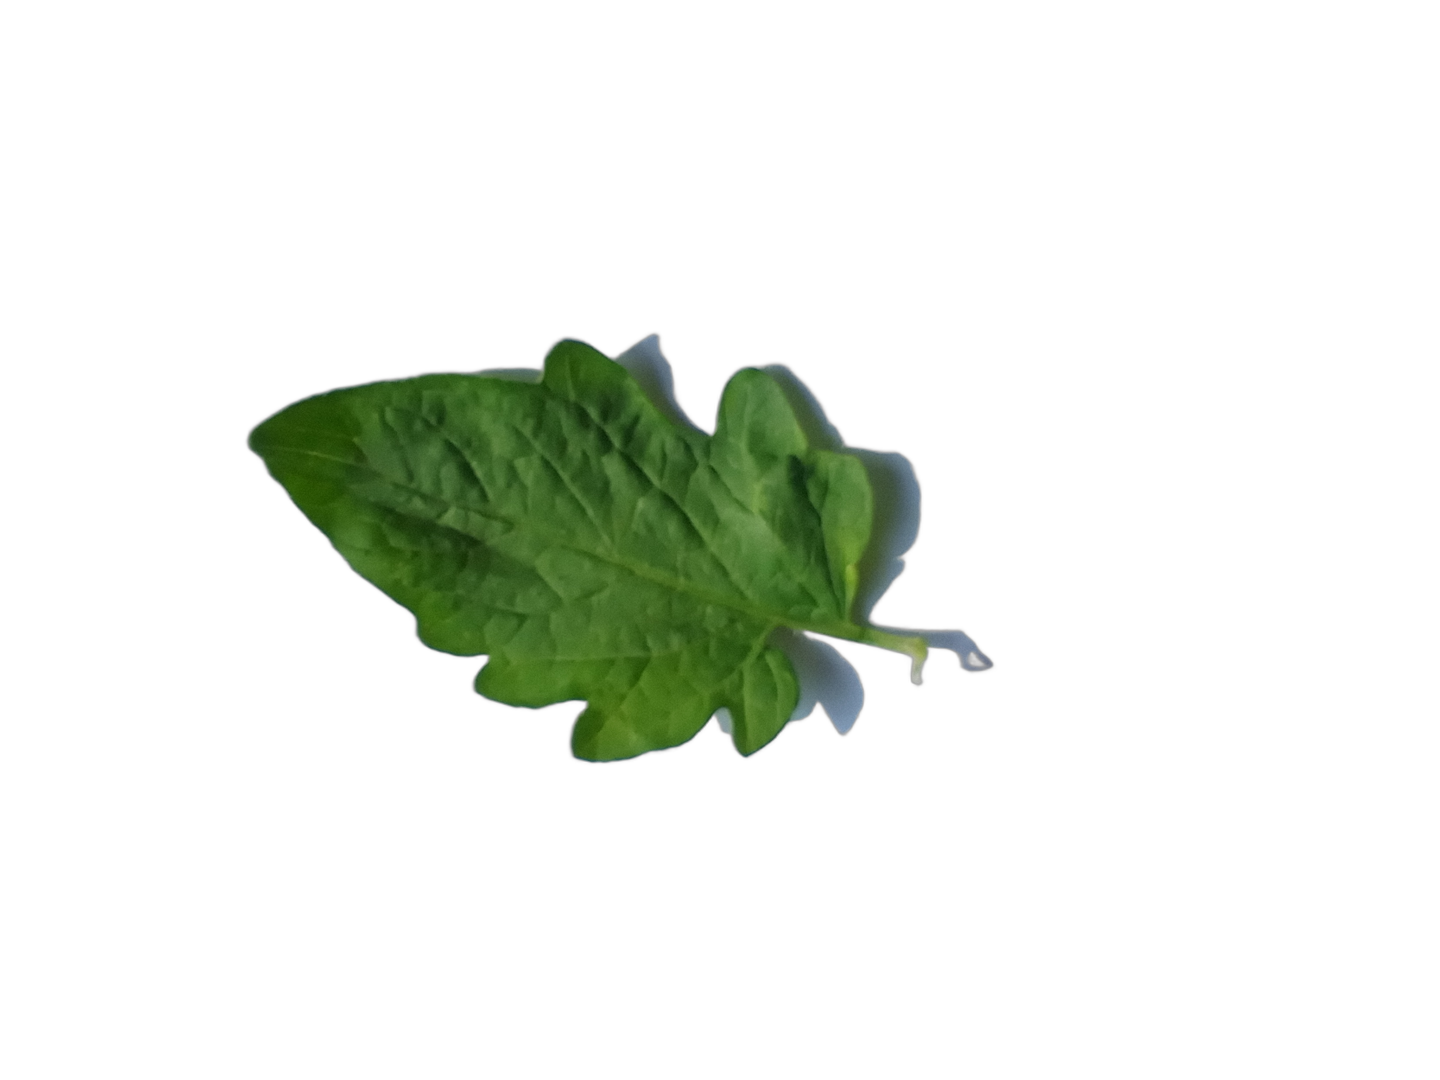
Crop: Tomato
Label: Healthy